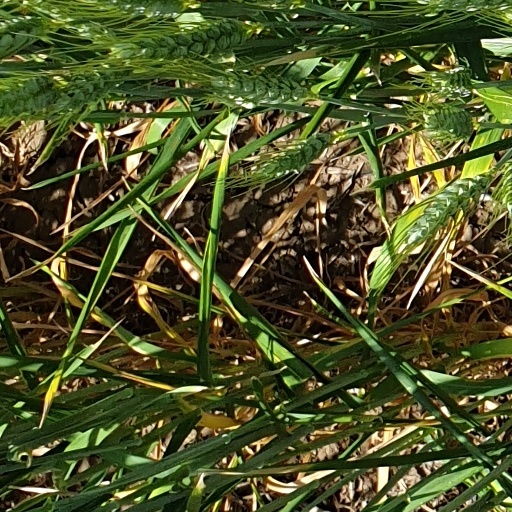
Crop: wheat